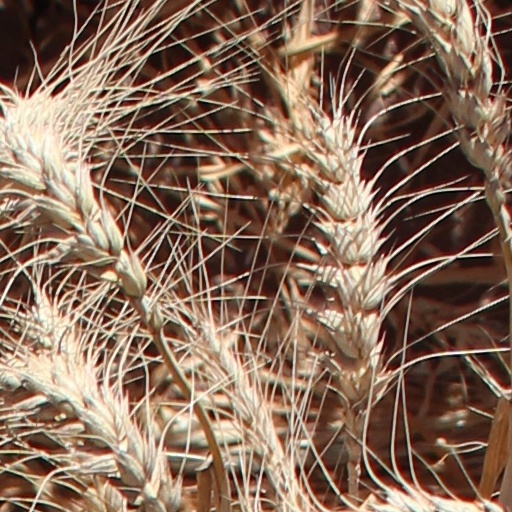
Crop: wheat